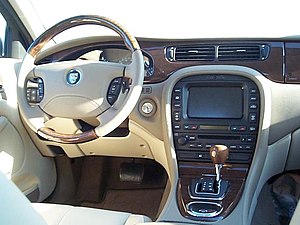
Jaguar S-Type / Historie / Facelift
Jaguar S-Type var en øvre mellemklassebil fra Jaguar Cars. Modellen kom på markedet i oktober 1998 og minder formmæssigt set om Jaguars sedanmodeller fra 1960'erne, specielt modellen af samme navn bygget mellem 1963 og 1968.